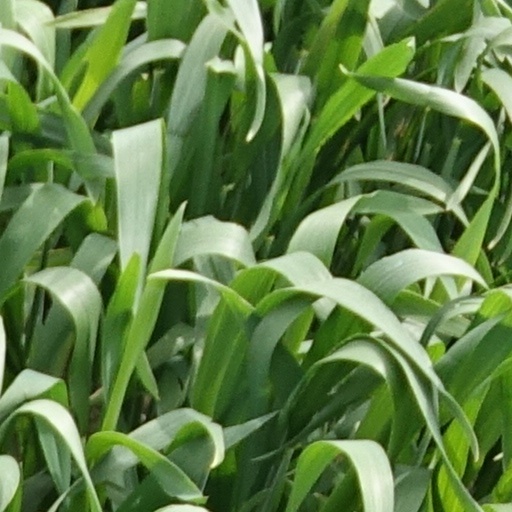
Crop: wheat